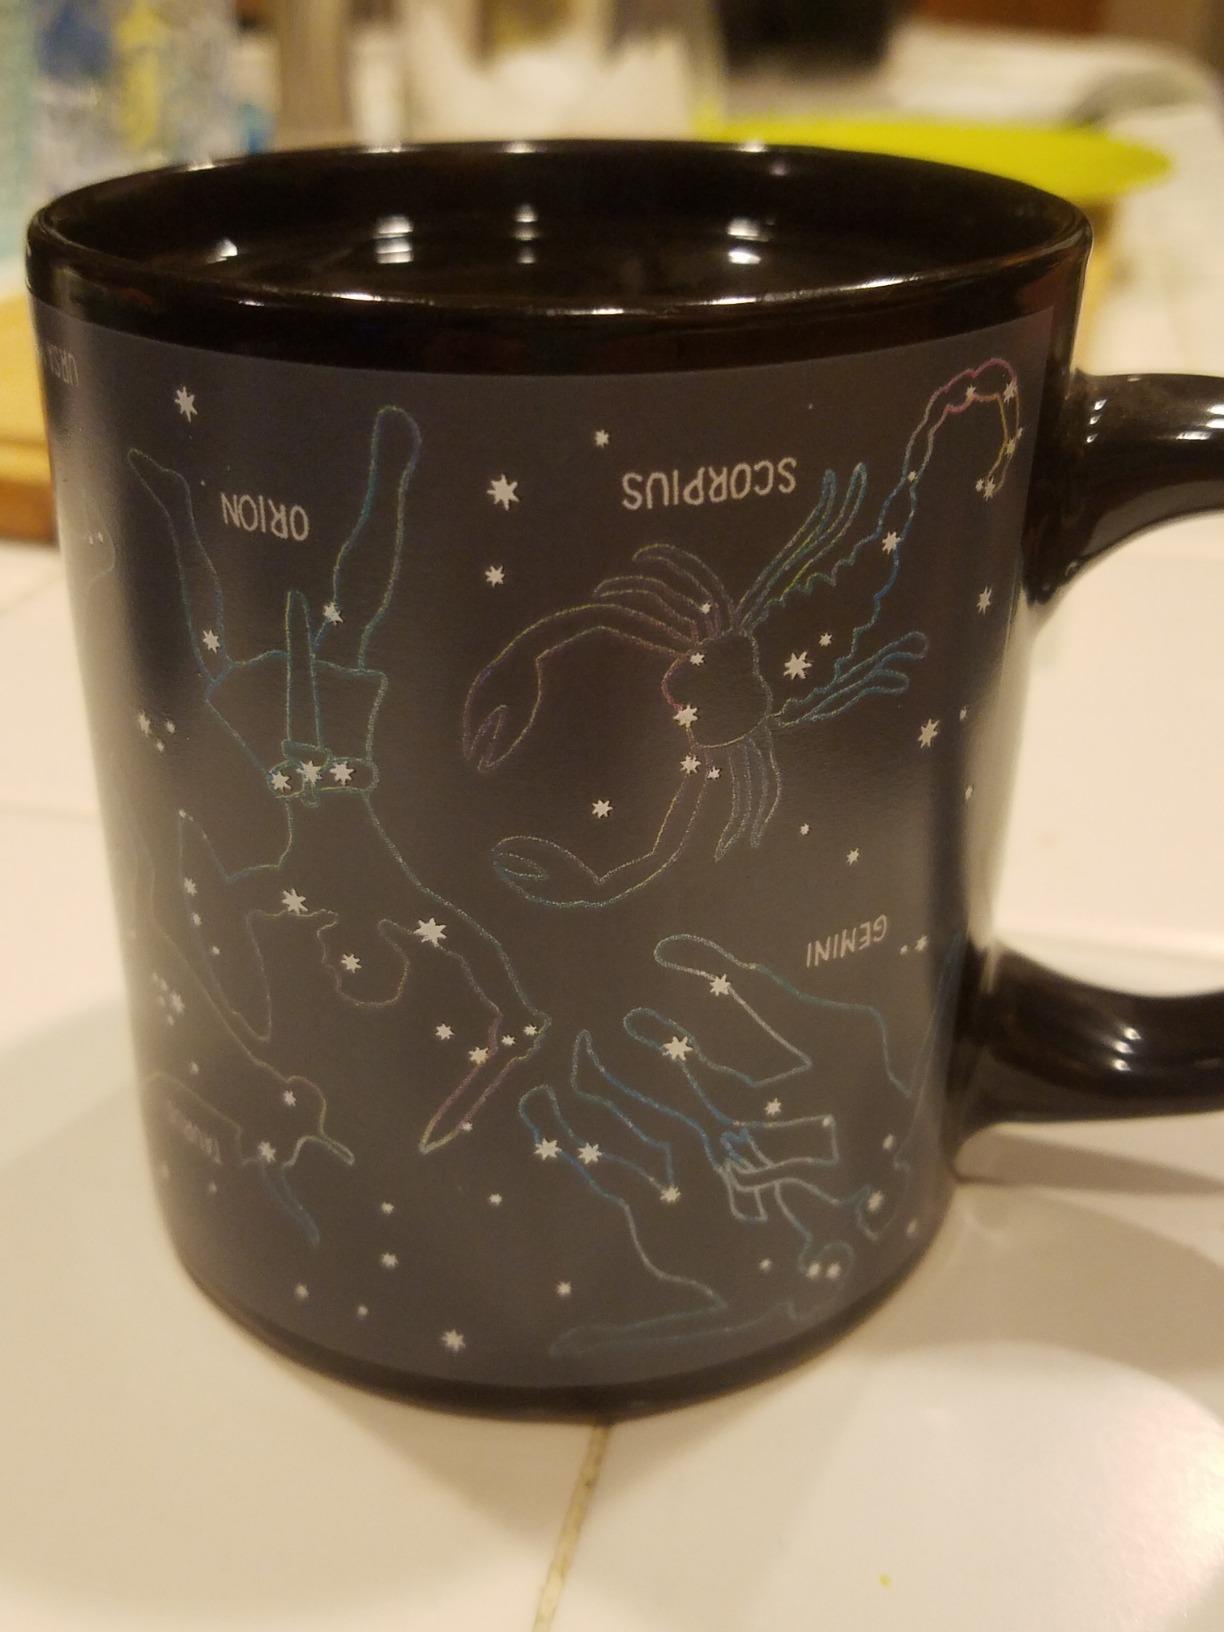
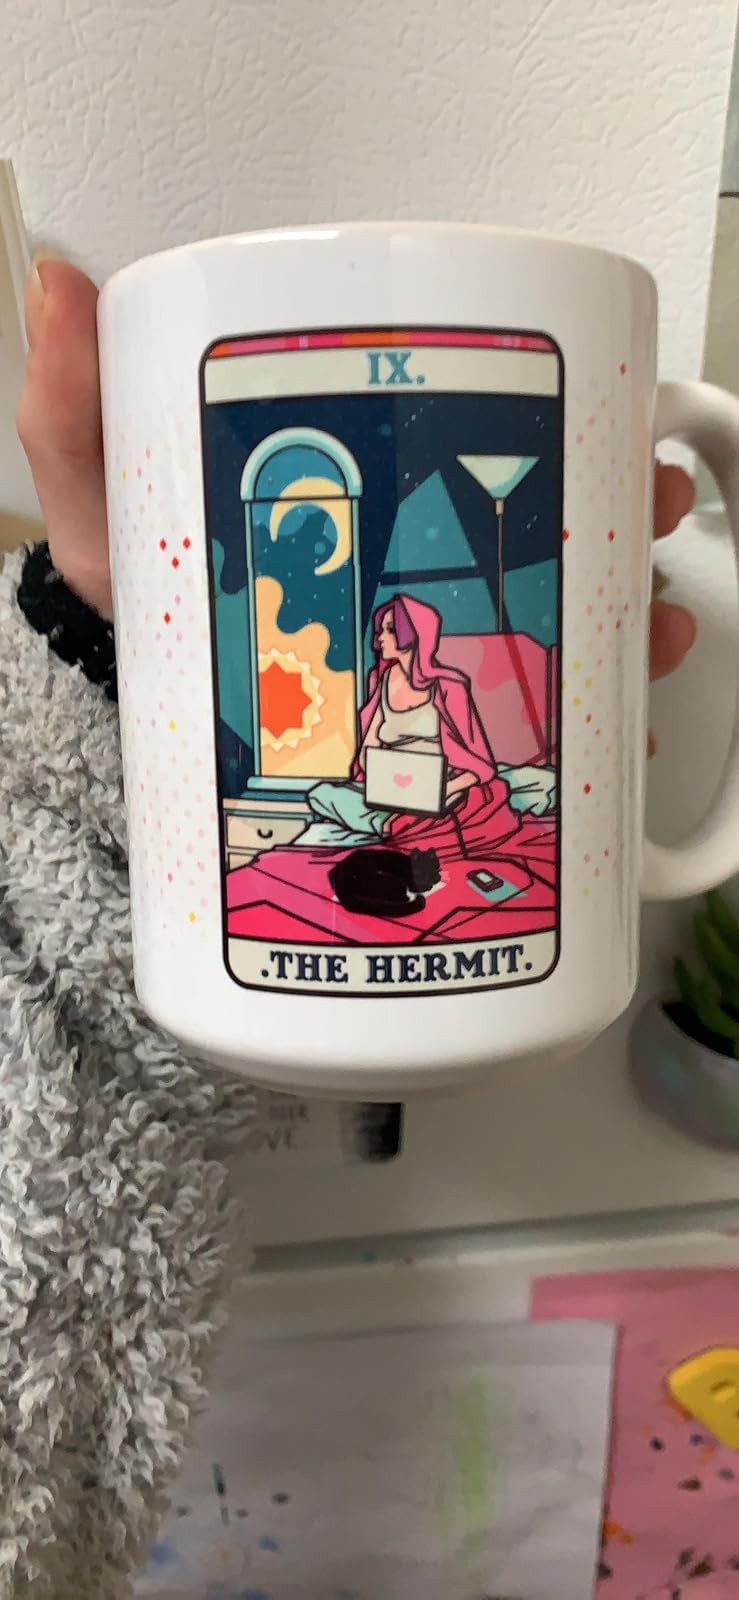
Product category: items_mug
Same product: no